Cutler Formation

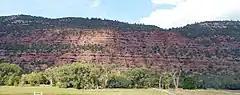
Cutler Formation near the type locality, Portland, Ouray County, Colorado

The Cutler Formation or Cutler Group is a stratigraphic unit exposed across the U.S. states of Arizona, northwest New Mexico, southeast Utah and southwest Colorado. It was laid down in the Early Permian during the Wolfcampian epoch.